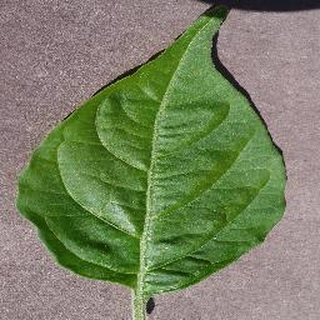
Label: healthy_bell_pepper